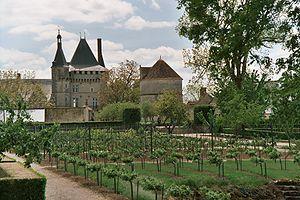
Jardin du château de Talcy (Loir et Cher)
L'expression châteaux de la Loire regroupe sous une même appellation touristique un ensemble de châteaux français situés dans le Val de Loire. Le territoire connu sous le nom de comté de Tours est âprement disputé entre le Xᵉ siècle et le XIᵉ siècle par la maison féodale blésoise et la maison d'Anjou, conflit qui sera suivi au XIIᵉ siècle et XIIIᵉ siècle par la Première guerre de Cent Ans entre la France et l'Angleterre et entre le XIVᵉ siècle et le XVᵉ siècle par la Deuxième guerre de Cent Ans toujours entre la France et l'Angleterre ; ces trois guerres seront à l'origine de la plupart des châteaux du val de Loire actuels.
Le château de Talcy est un château Renaissance situé dans la ville du même nom. Il est géré par le centre des monuments nationaux.